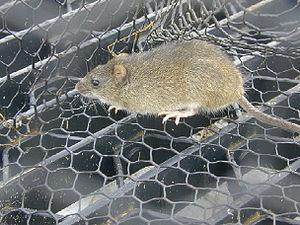
les rats du riz sont un genre de rongeurs de la famille des Cricétidés, vivant en Amérique du Nord, en Amérique centrale et au nord de l'Amérique du Sud et dont le plus connu des francophones est l'Oryzomys palustre. Dans la classification phylogénétique, ce genre fait partie de la tribu des Oryzomyini.
Oryzomyini est une tribu de rongeurs de la sous-famille des Sigmodontinae au sein de la famille des Cricetidae. Elle comprend environ 120 espèces dans une trentaine de genre que l'on rencontre de l'est des États-Unis jusqu'à l'extrémité sud de l'Amérique du Sud, en passant par diverses îles au large des Amériques. Elle fait partie du clade des Oryzomyalia, qui inclut la plupart des Sigmodontinae sud-américains.